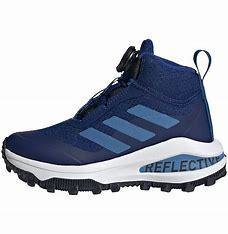
Brand: Adidas
Model: Fortarun